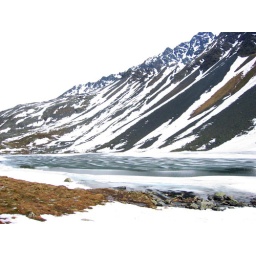
Partially frozen lake in a mountain pass. Switzerland